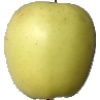
Label: Apple Golden 2